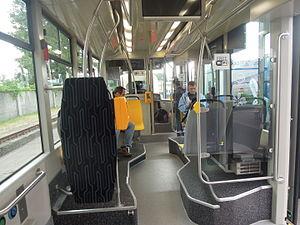
Le VarioLF est une gamme de tramways conçue par Aliance TW Team.